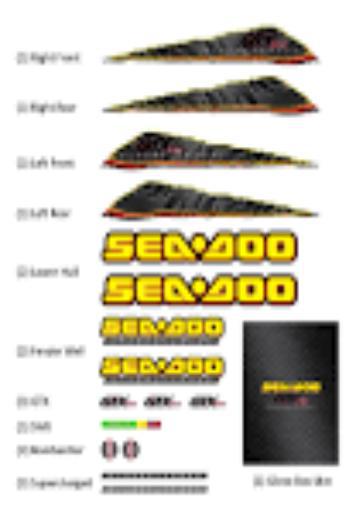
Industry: Sports